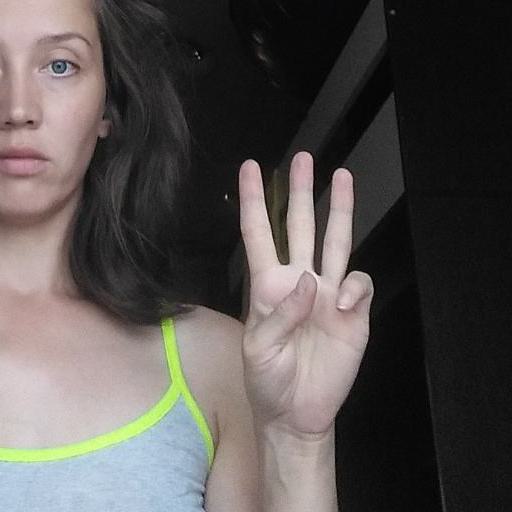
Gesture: three